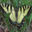
Label: butterfly